John Powell (judge)

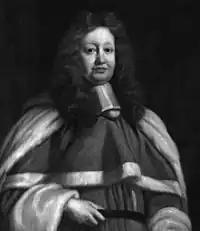
Sir John Powell

Sir John Powell (1632 or 1633 – 7 September 1696) was a Welsh judge on the Court of Common Pleas and the Court of King's Bench. He presided over the trial of the Seven Bishops in 1688.